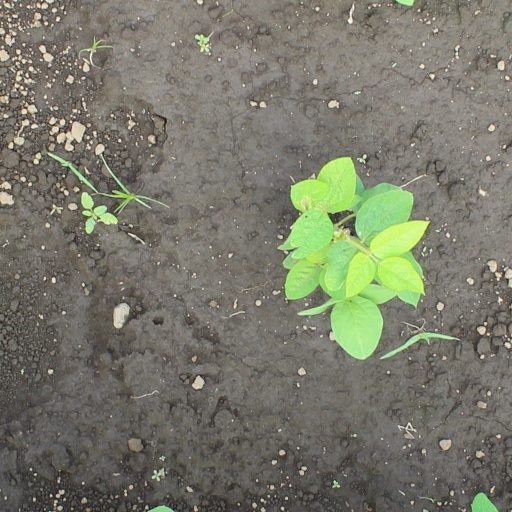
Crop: soybean